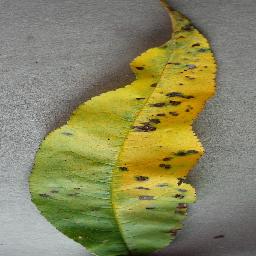
Label: Peach___Bacterial_spot